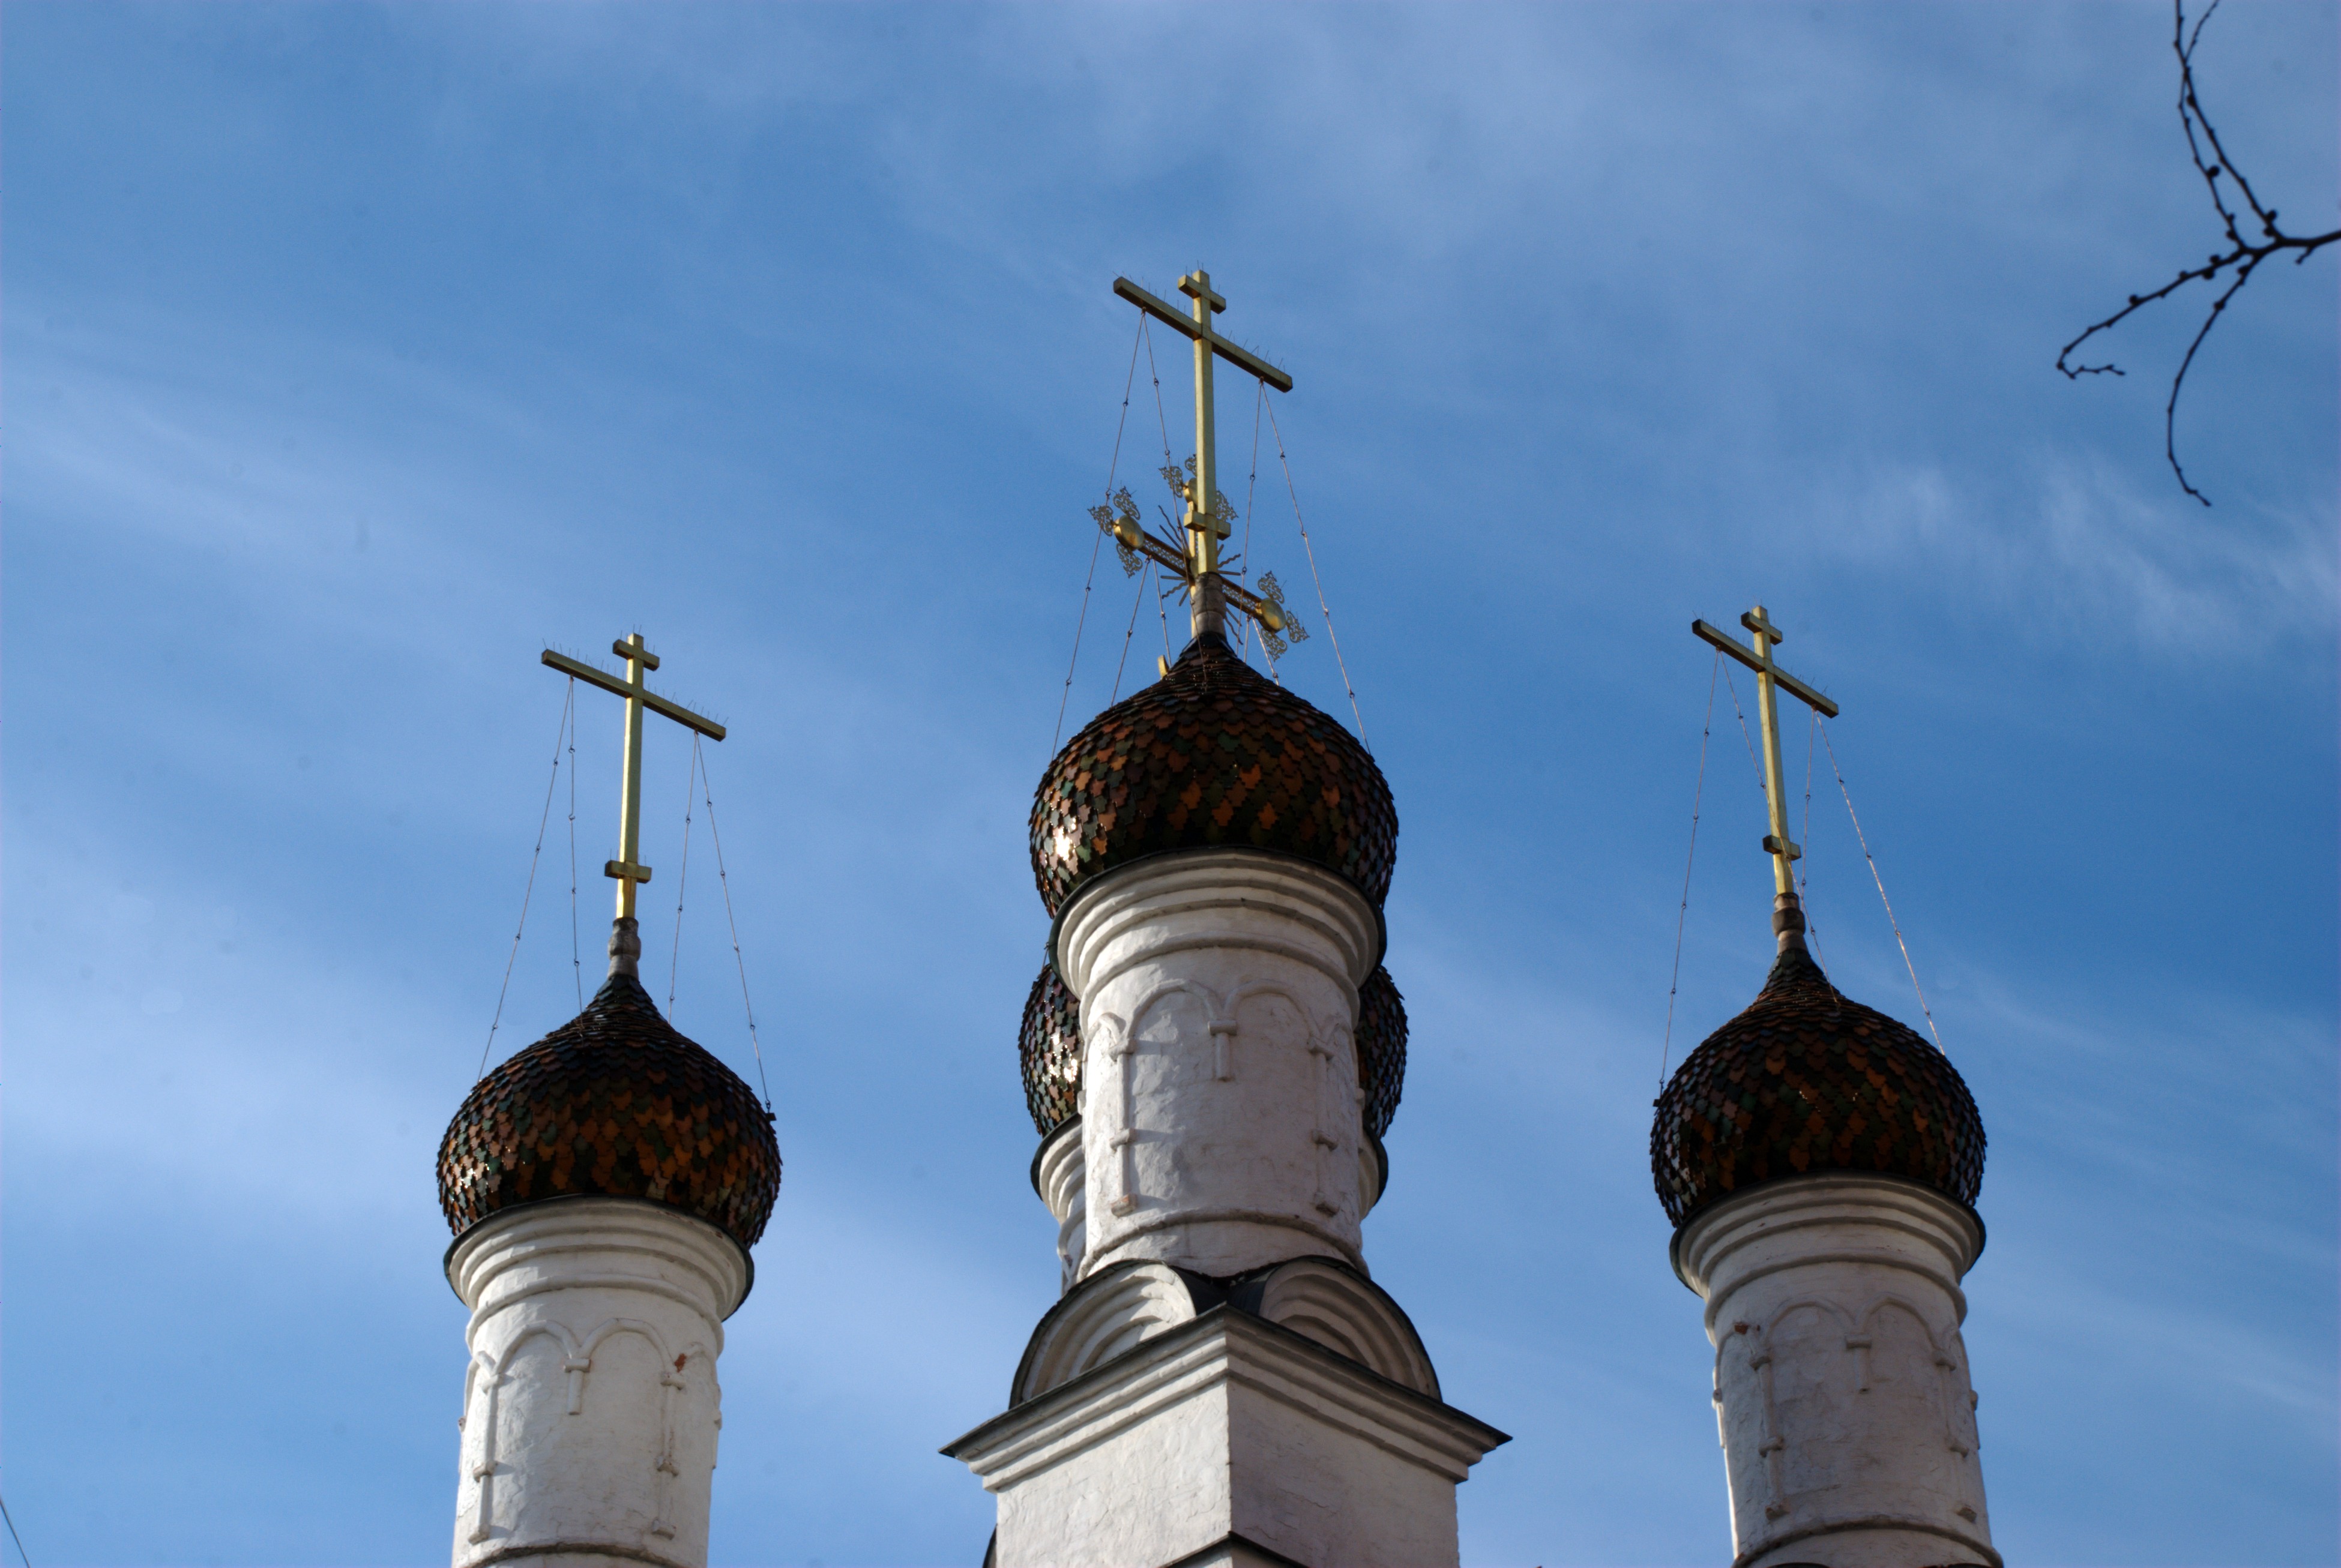
sky, building, city, cityscape, tower, nikon, place of worship, bell tower, cool image, spire, steeple, mosque, moscow, russia, d80, cityscapes, moskau, nikond80, moscou, zamoskvorechie, impressedbeauty